Muixeranga

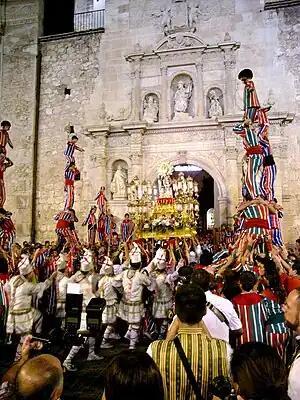
Festivity of 'la Mare de Déu de la Salut' of Algemesí.

The involvement of the town's inhabitants is the foundation upon which the continuity of this celebration is based. Each ritual works and has been prepared independently since the 18th Century. From the “Muixeranga” through to each of the dances, the different variations and musical scores have been passed from generation to generation. In the early 18th Century the dances belonged to different guilds; for example, the “Muixeranga” was the domain of construction workers, the “Carxofa” of the weavers, and so on. But social changes brought modifications to this custom and the traditions opened up to include people from other professional sectors. UNESCO has recognized the ritual, festive and community participation dimension of the Valencian celebration Our Lady of Health as part of the "intangible heritage of humanity".